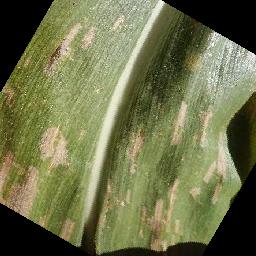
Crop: corn
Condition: (maize)_cercospora_spot_gray_spot